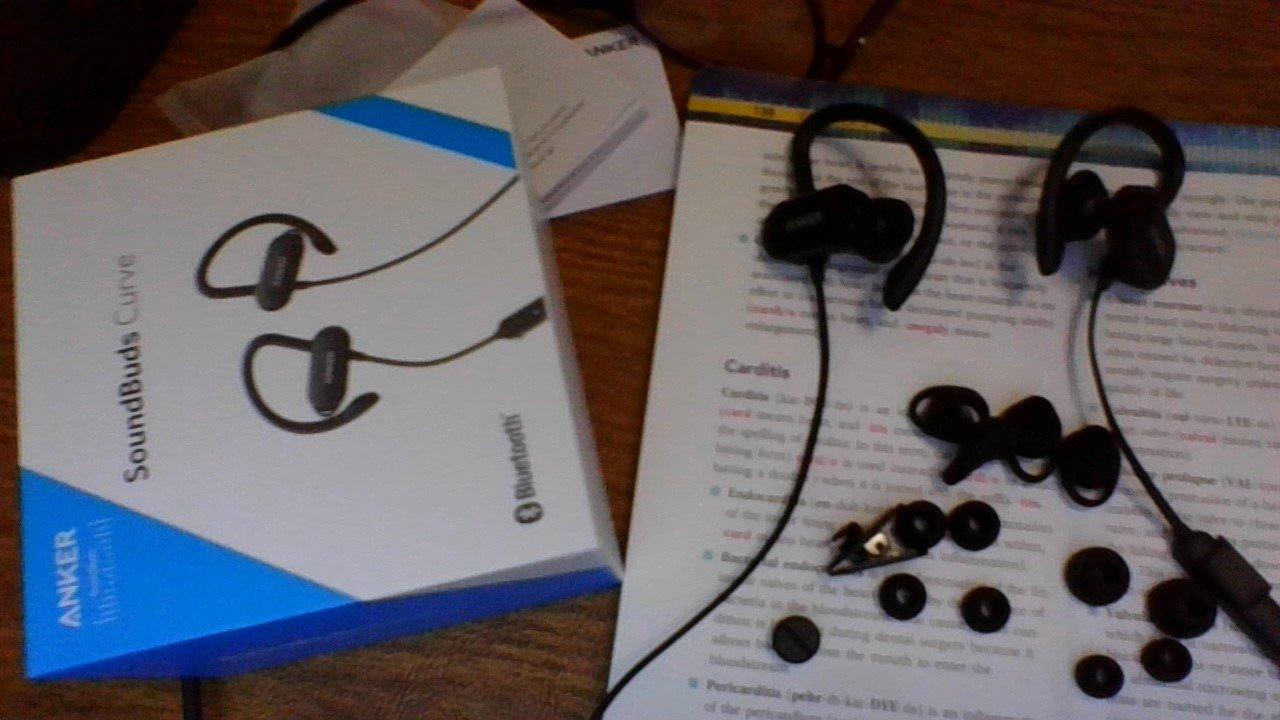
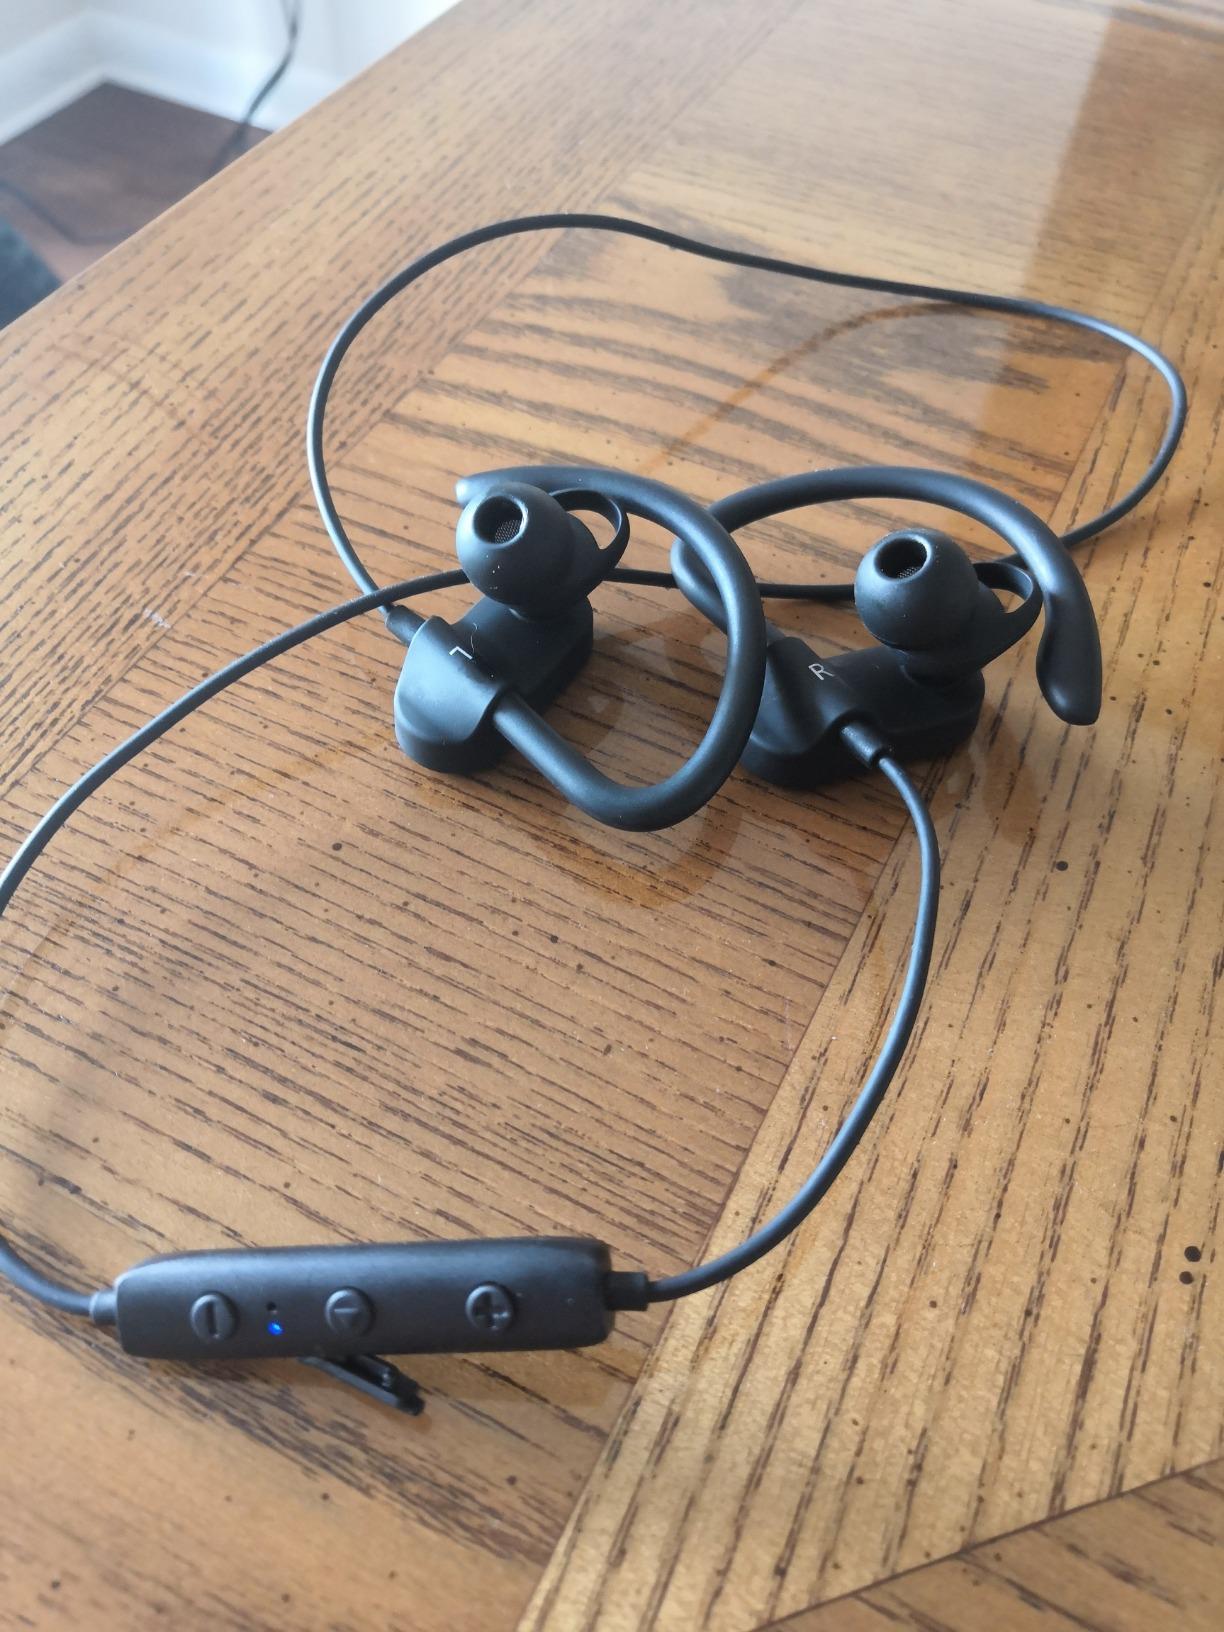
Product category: headphones
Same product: yes